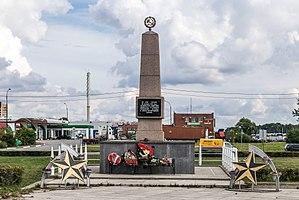
Ligovo est un quartier historique de la ville fédérale de Saint-Pétersbourg, en Russie. Il est situé au sud de la ville, sur la route menant à Peterhof.